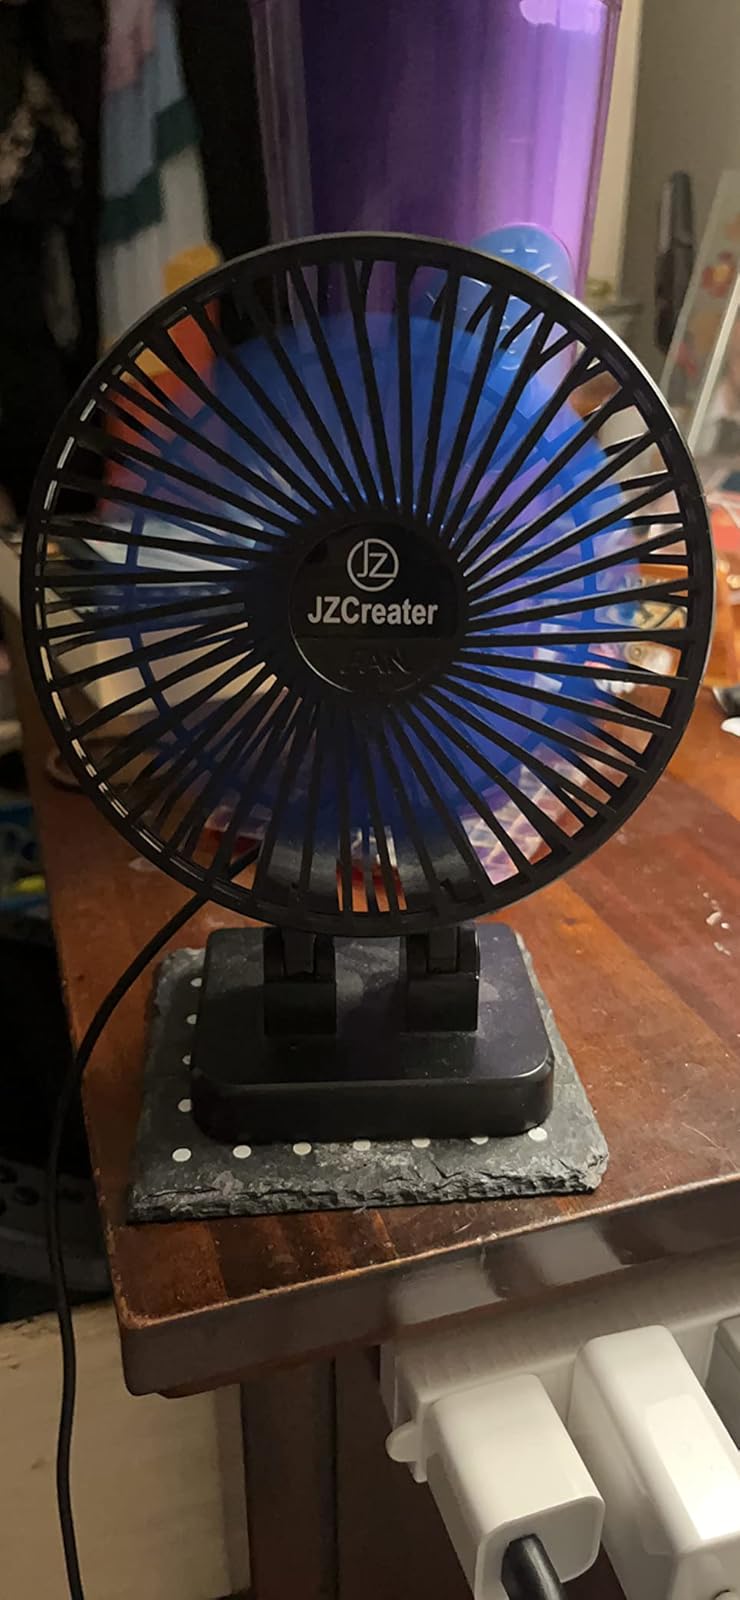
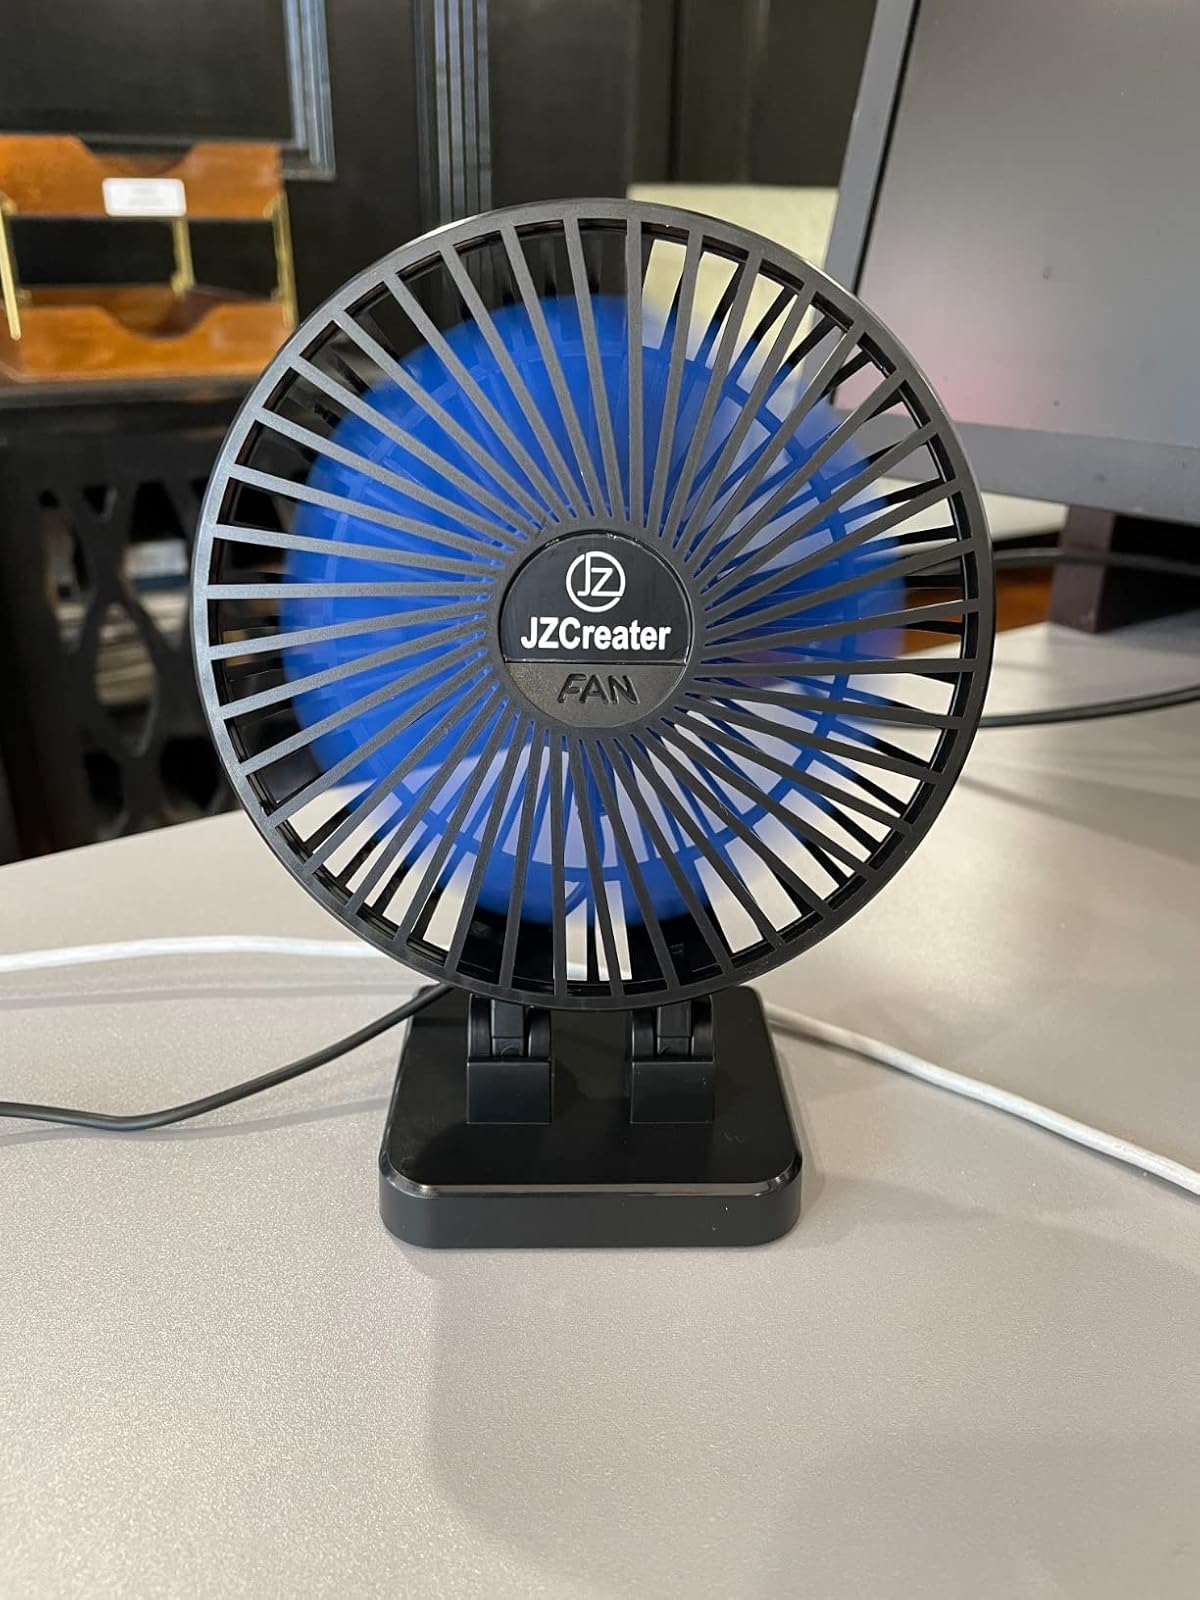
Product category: fan
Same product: yes